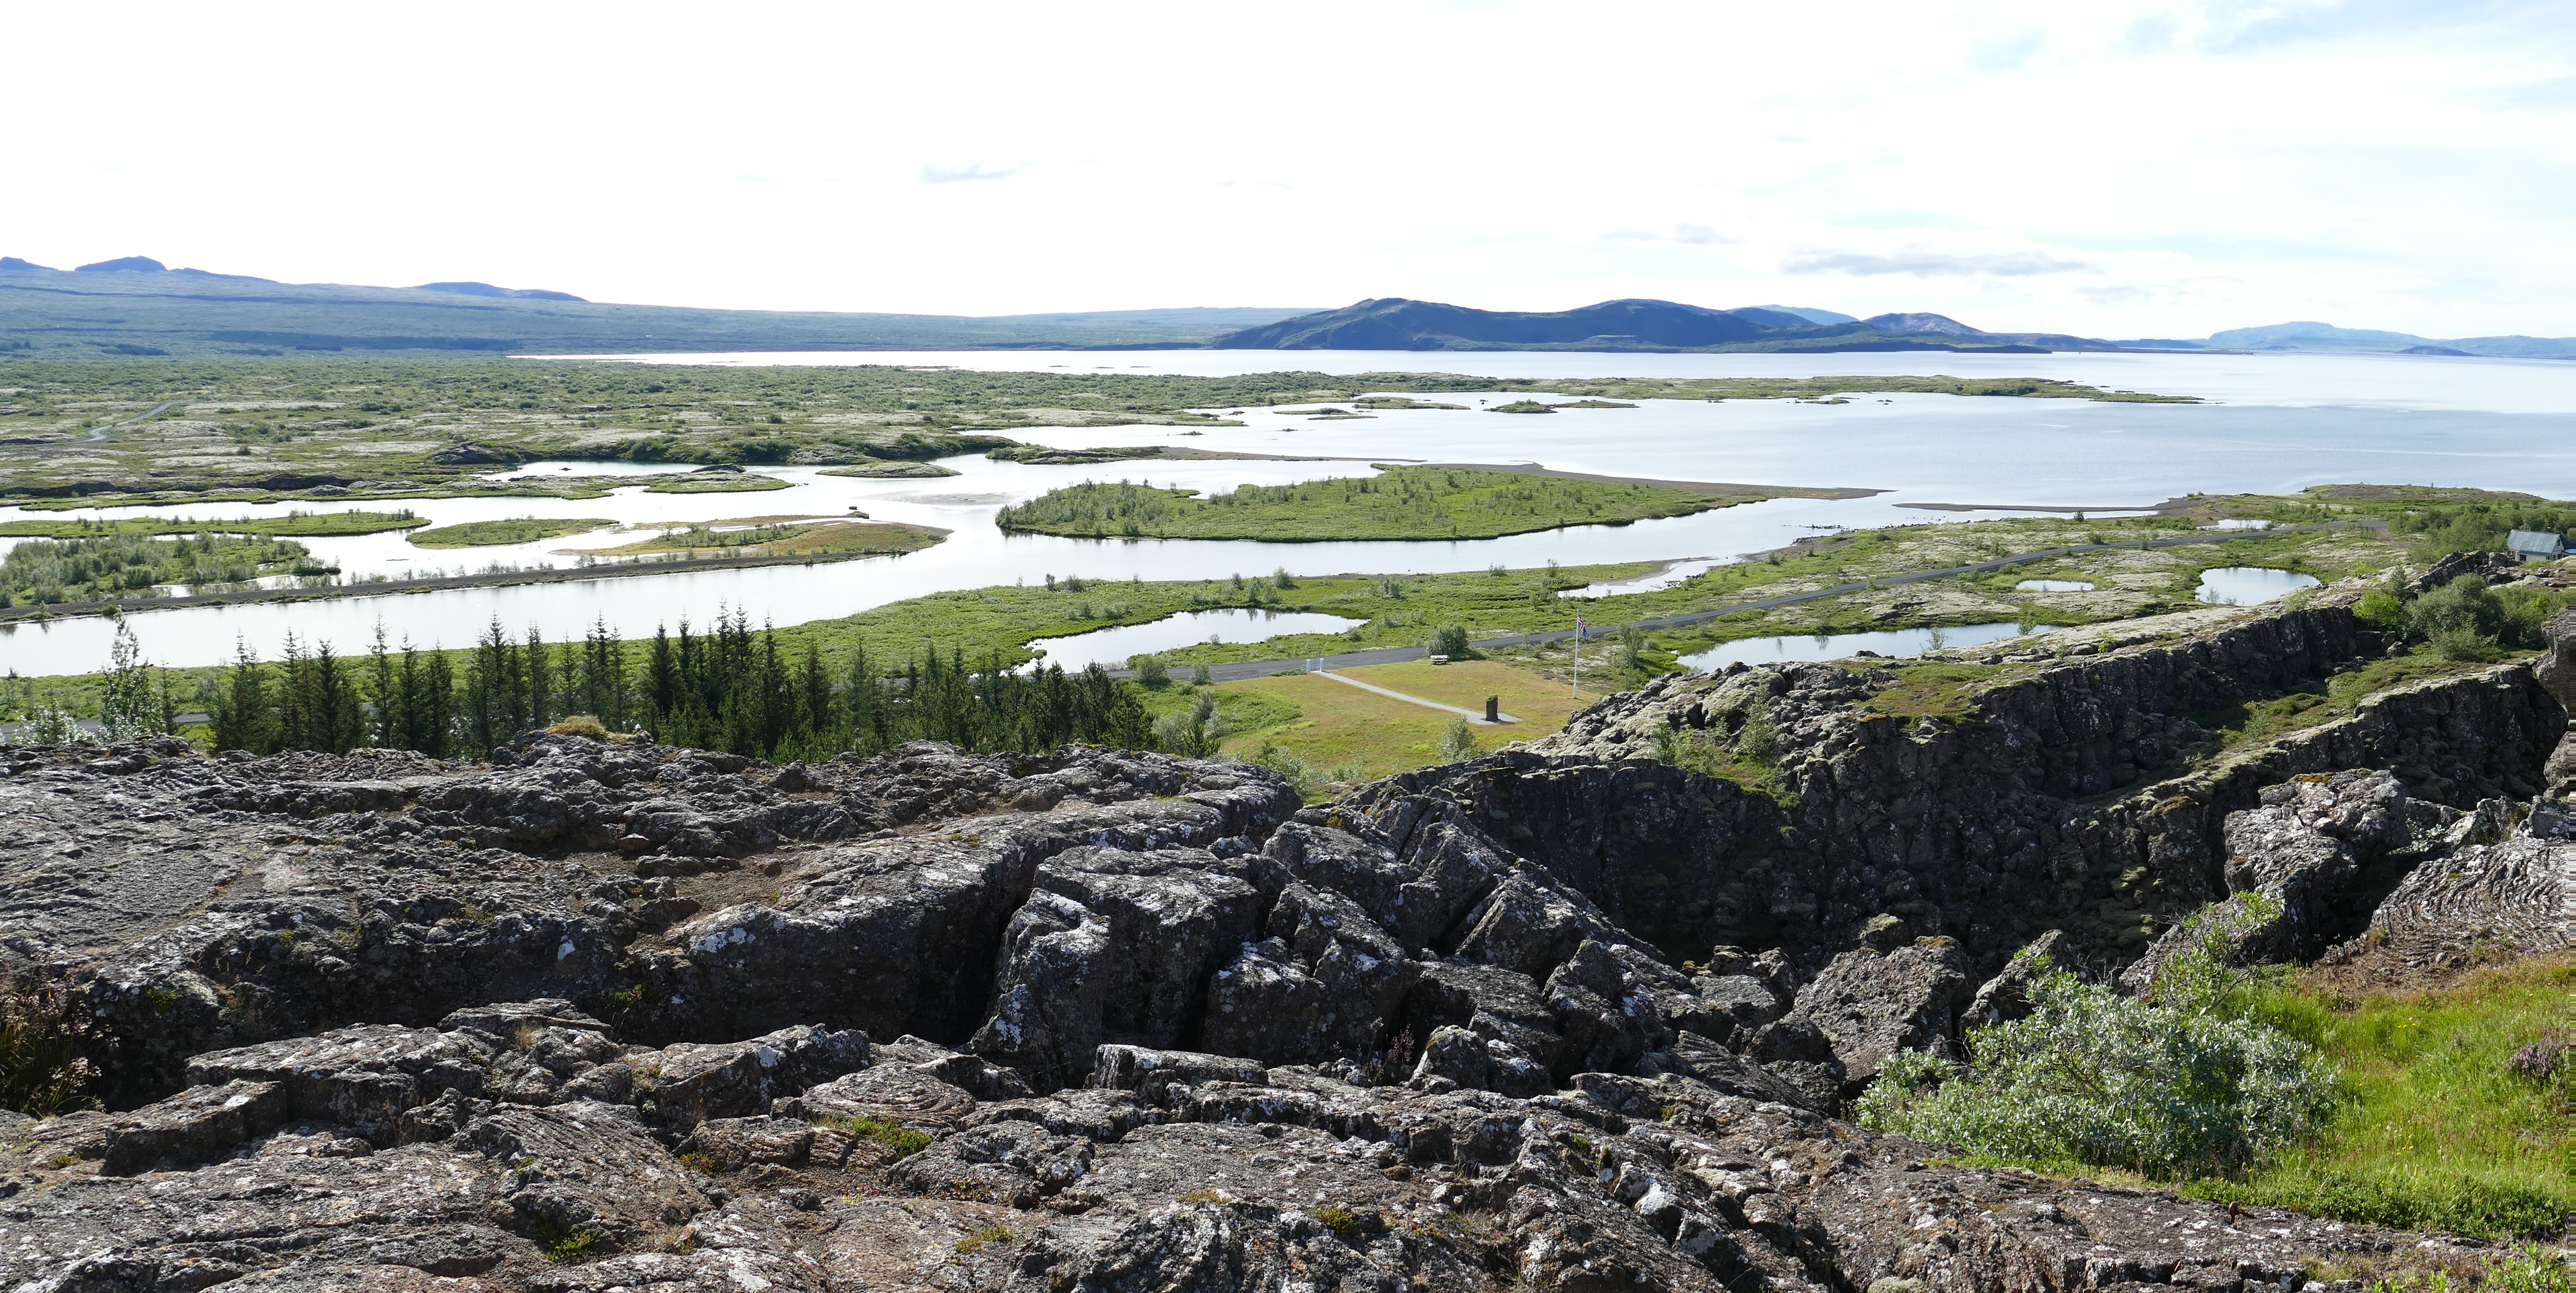
landscape, coast, rock, lake, panorama, bay, iceland, terrain, ridge, parliament, geology, mountains, wetland, outlook, plateau, fell, loch, tundra, ingvellir, volcanism, thingvellir, continental shift, continental plates, crevices